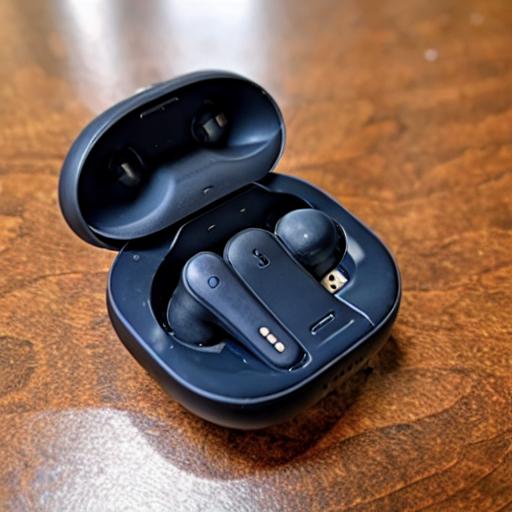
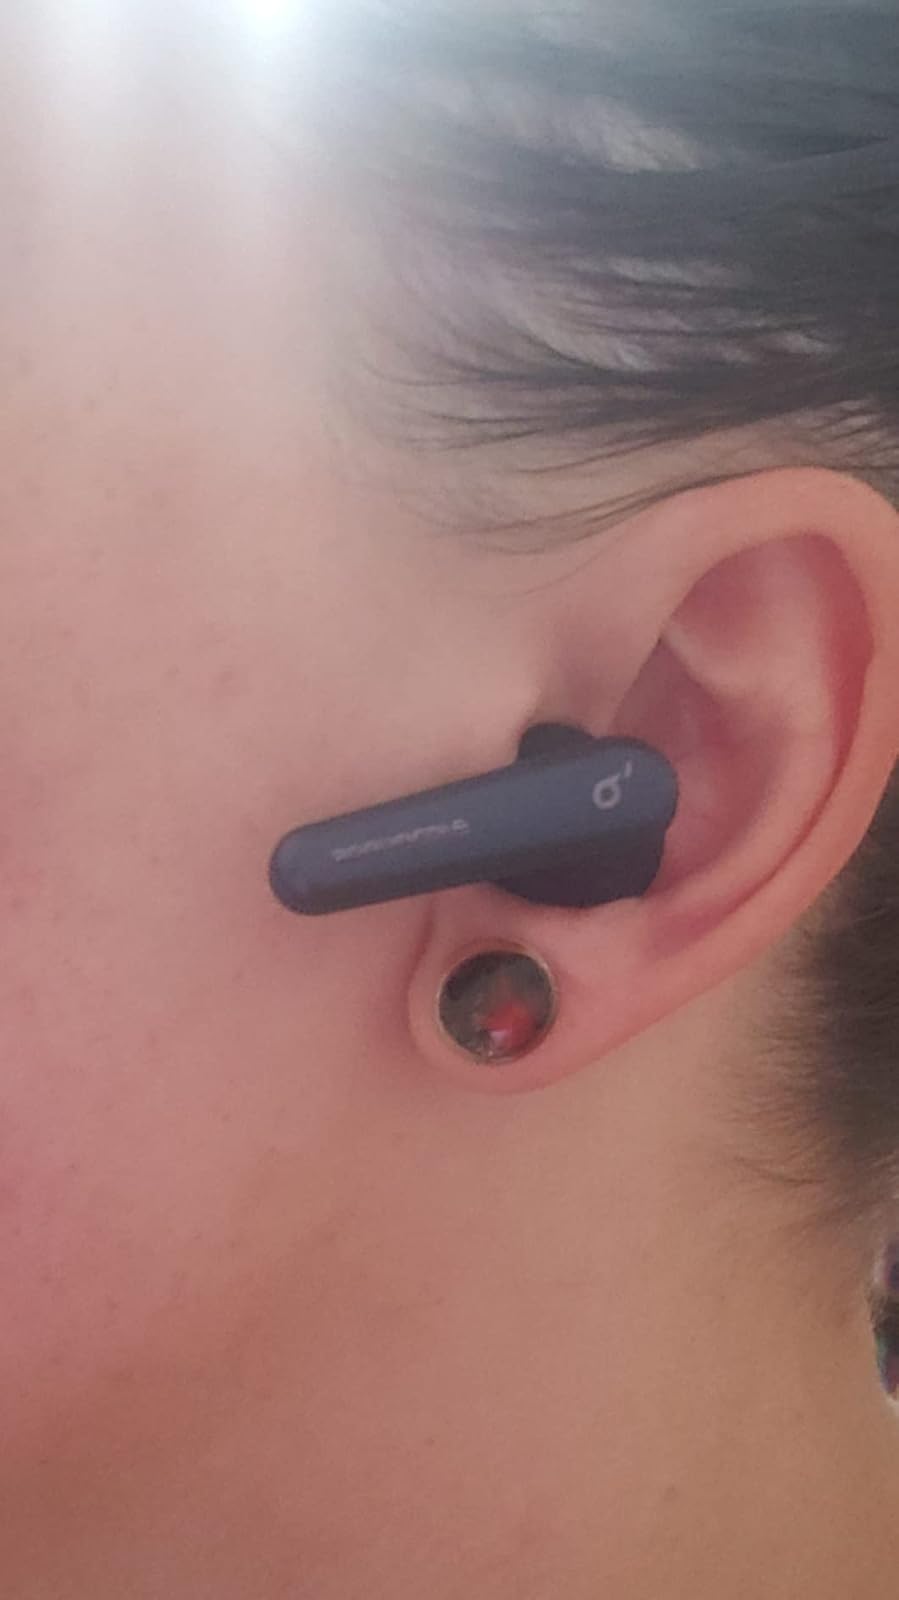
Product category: earbuds
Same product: no